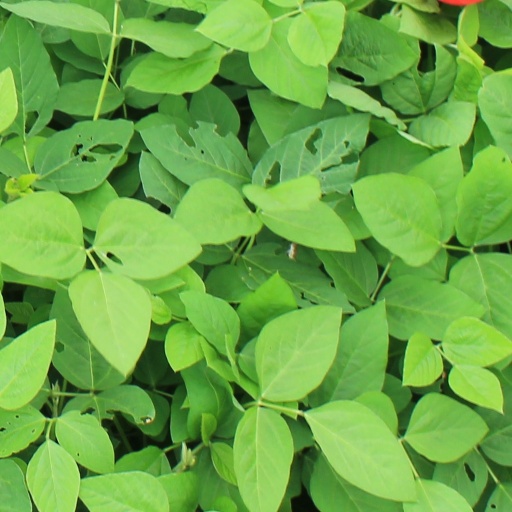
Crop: soybean